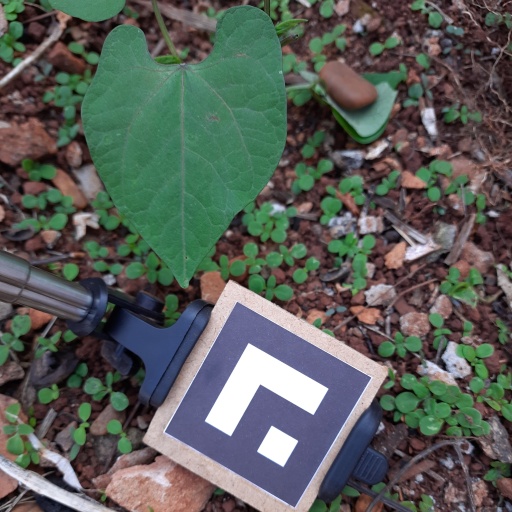
Observations: flat surface, no eating holes, under shade